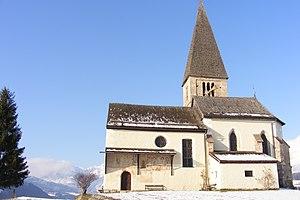
Bischofshofen est une ville autrichienne située dans le district de Sankt Johann im Pongau du land de Salzbourg.